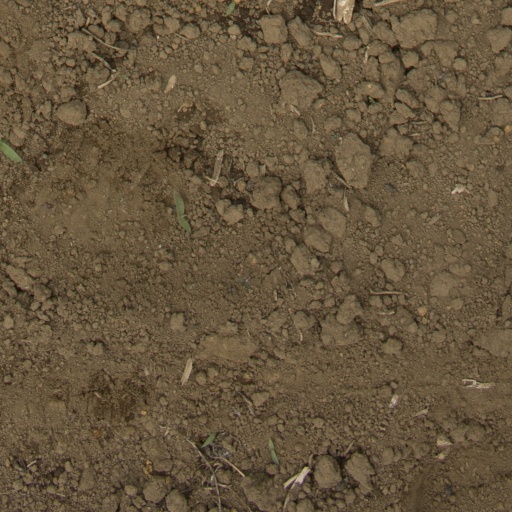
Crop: Jerusalem artichoke